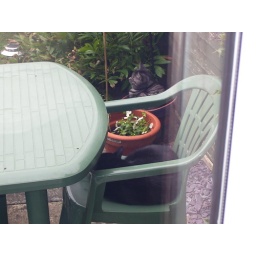
Jerry still sleeping in a large earth-filled plant pot, with Dillon on a patio chair.